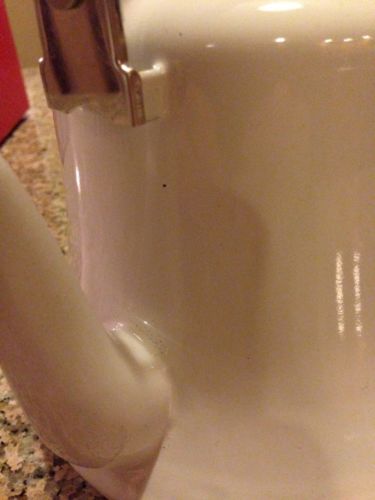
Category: kettle